Marrakesh Railway Station

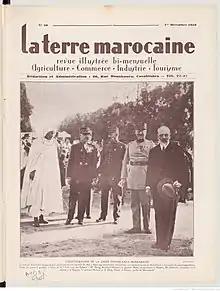
Pasha of Marrakesh, Thami El Glaoui, with Resident-General Théodore Steeg and other colonists celebrating the inauguration of the Casablanca-Marrakesh railway line December 1, 1928.

The Marrakesh Railway Station is a railway station in Marrakesh, Morocco; it is currently the southern end-point of the Moroccan railway system. The current station was opened on August 10, 2008.